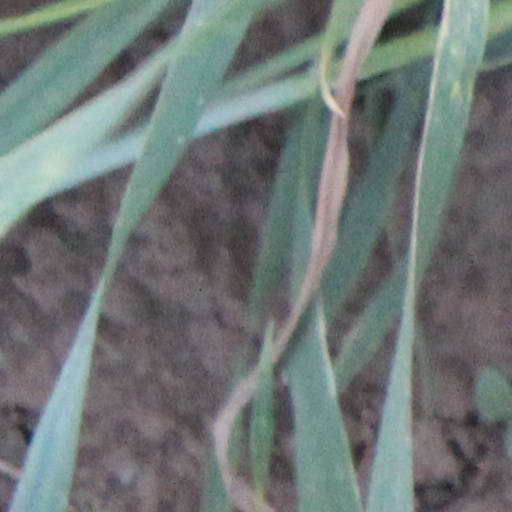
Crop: wheat